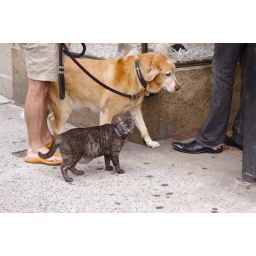
The cat tried to rub its back against the dog repeatedly, but the dog would always slip away uneasily upon contact.